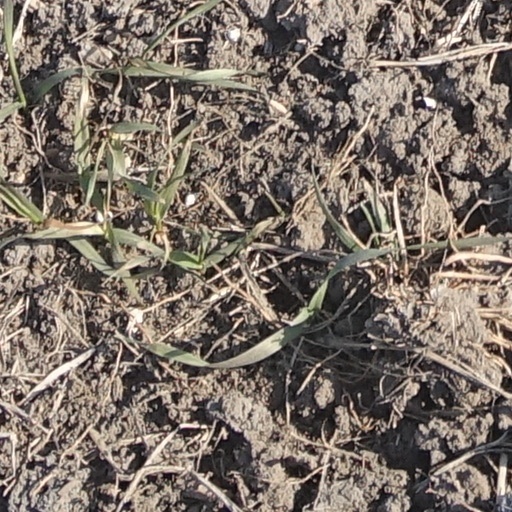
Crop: wheat